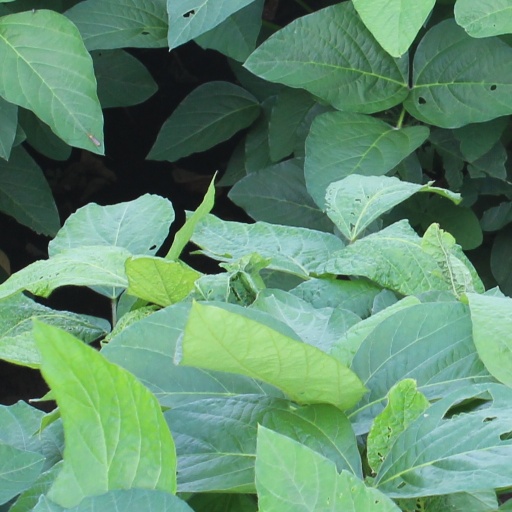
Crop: soybean